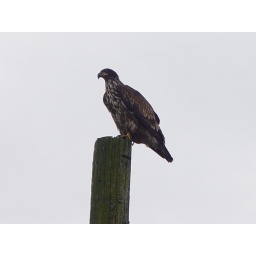
This fellow was sitting on our clothesline pole on Sumas Prairie in Abbotsford, BC. (08-02-04-0068)